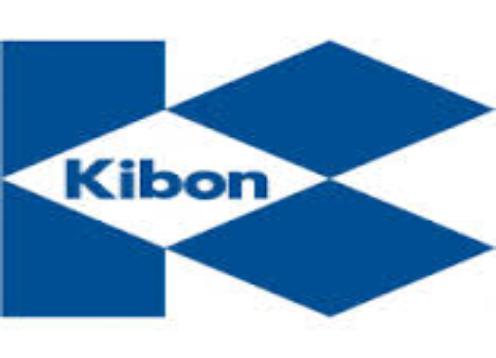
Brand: Kibon
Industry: Food